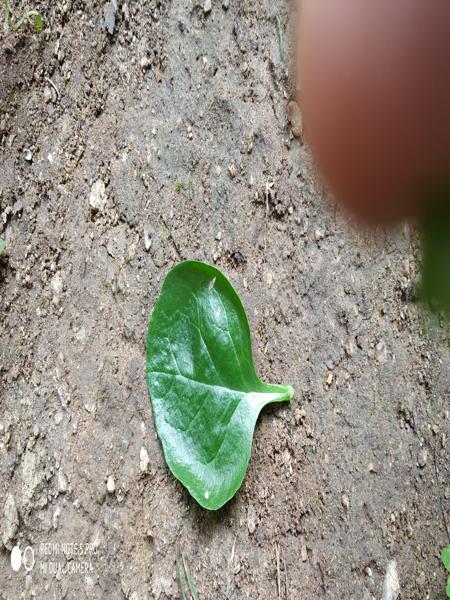
Plant: Malabar_Spinach